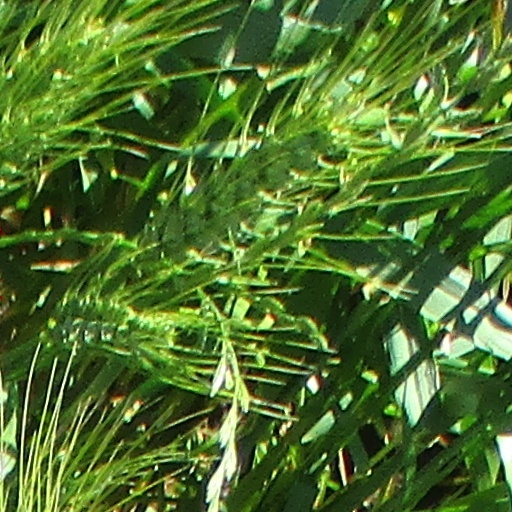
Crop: wheat